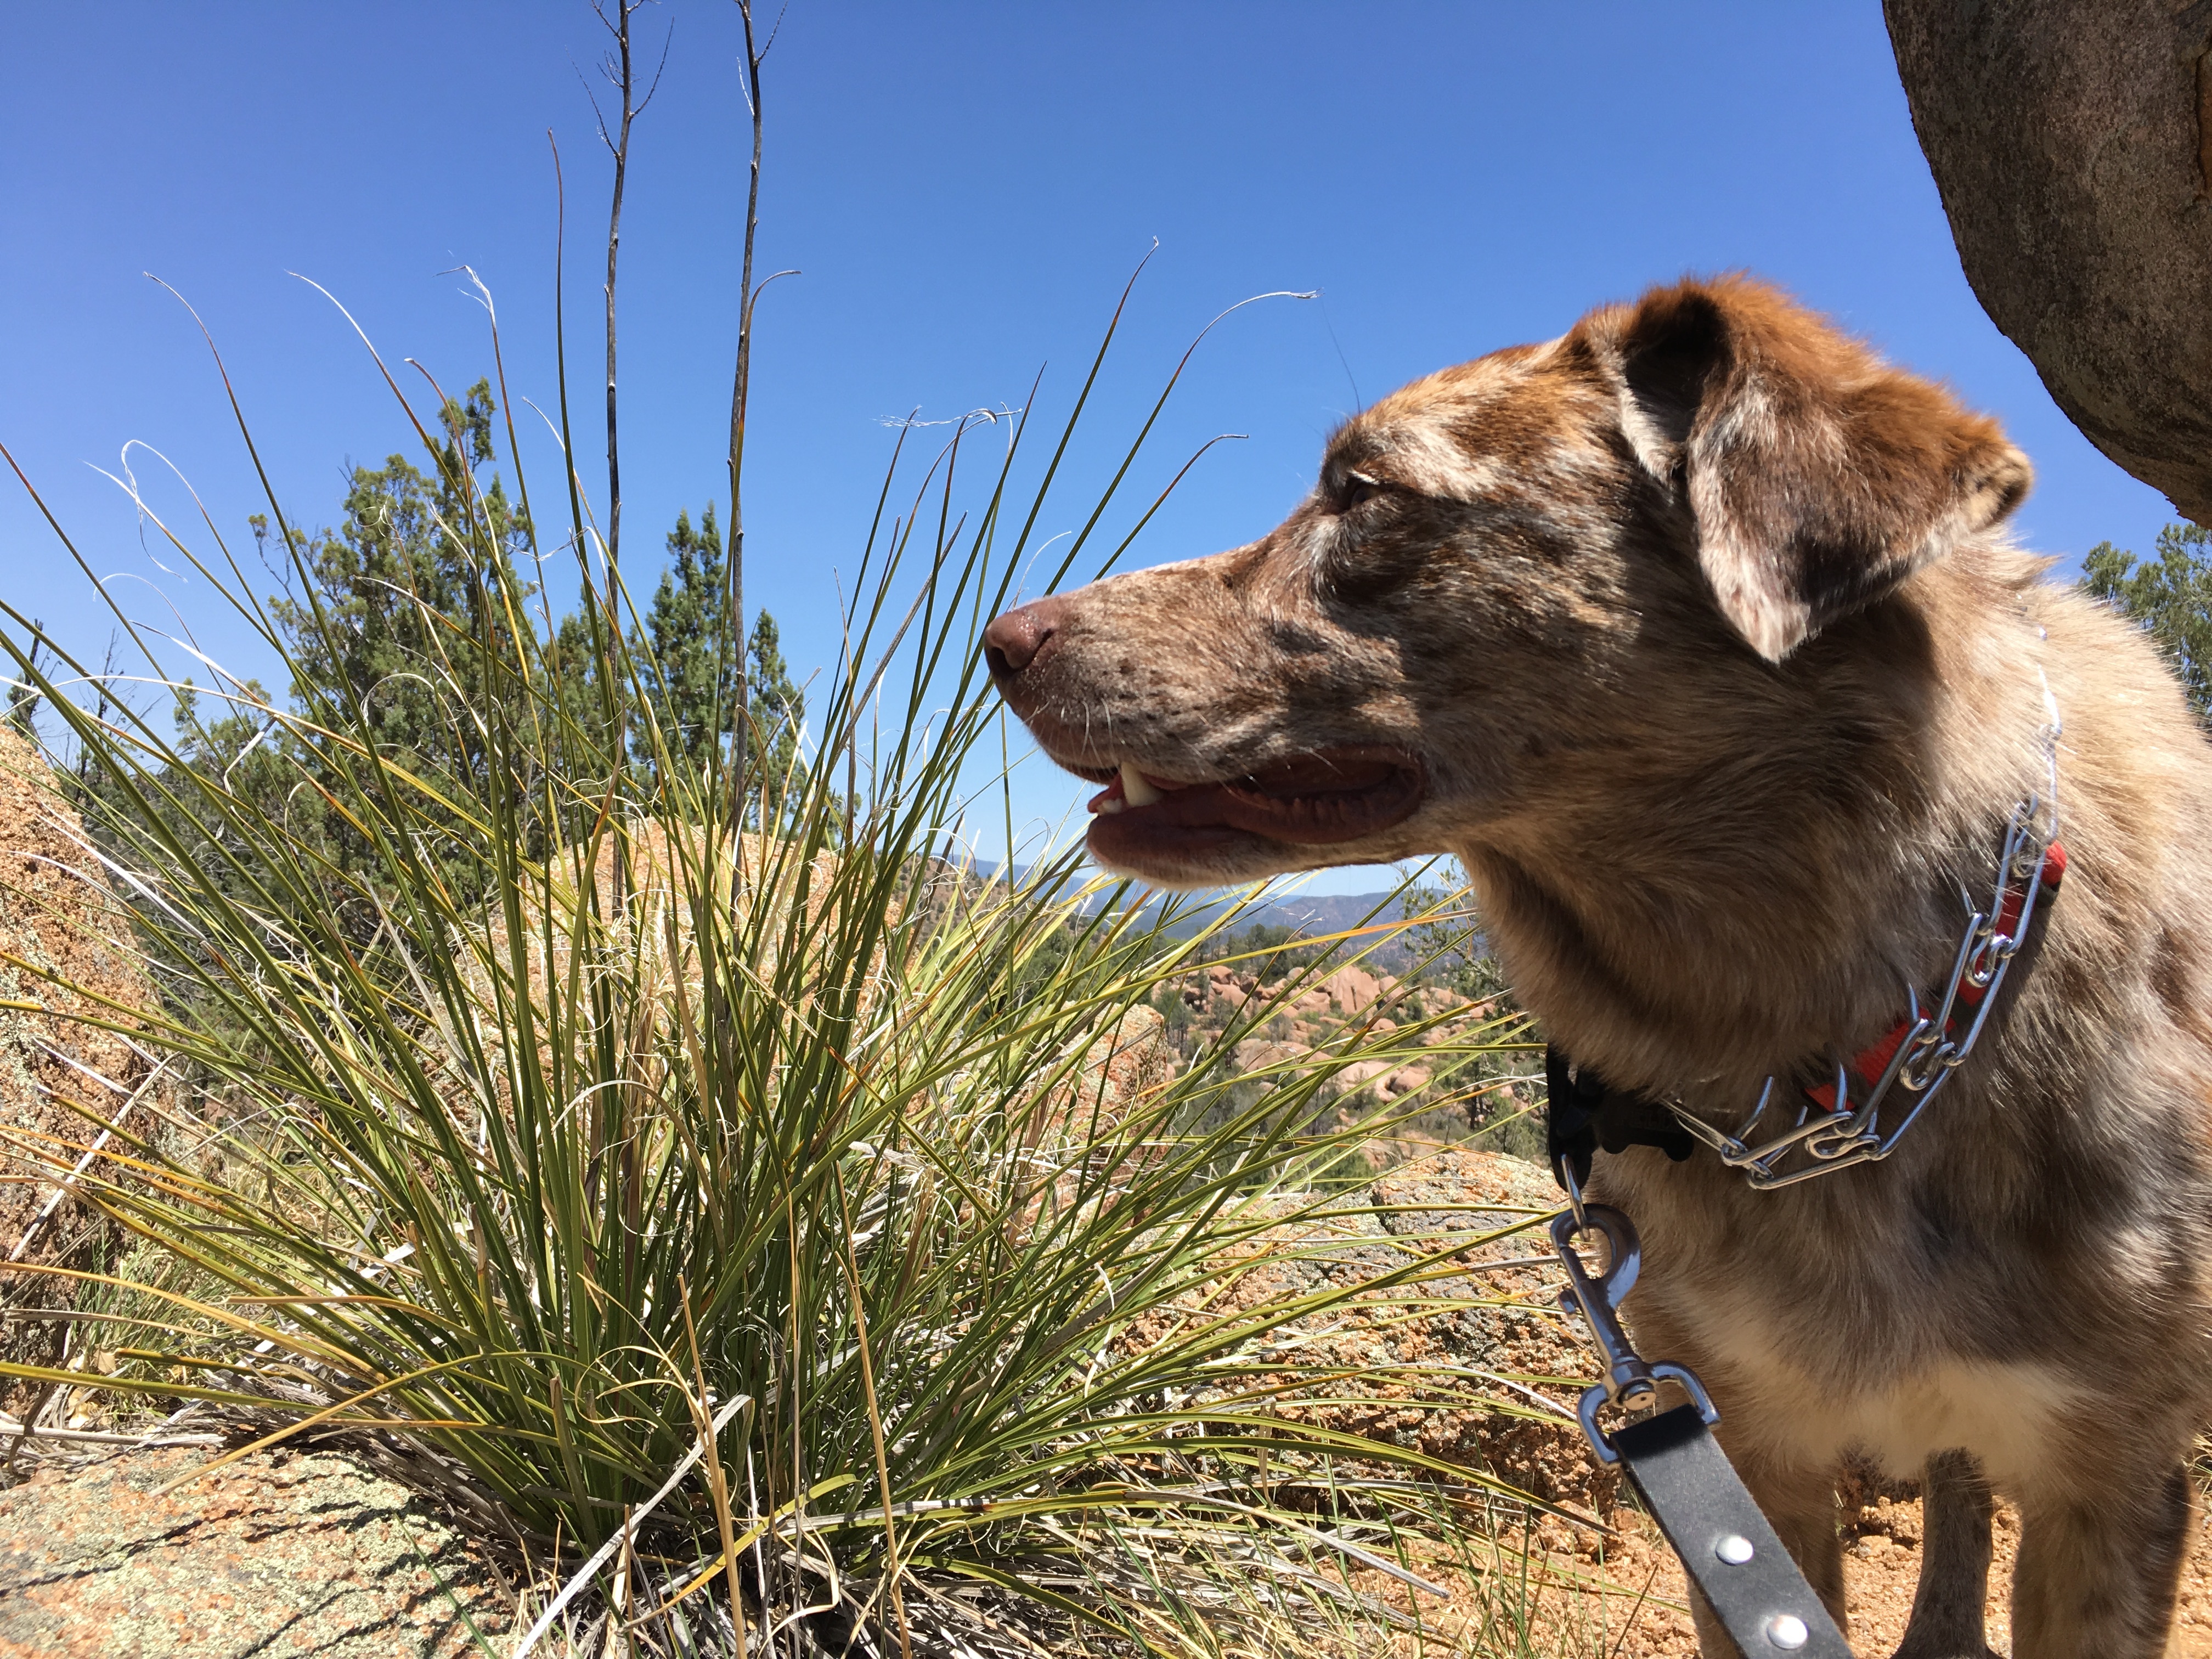
grass, dog, mammal, vertebrate, felix, dog like mammal, dog crossbreeds